Prominent women's sports leagues in the United States and Canada

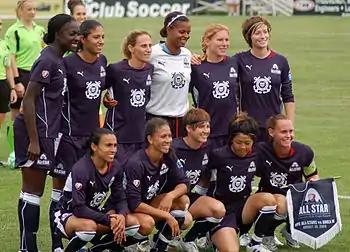
Women's Professional Soccer All-Star team in 2009

Women's professional softball has existed in the United States since 1997. Currently the major professional league is Women's Professional Fastpitch.